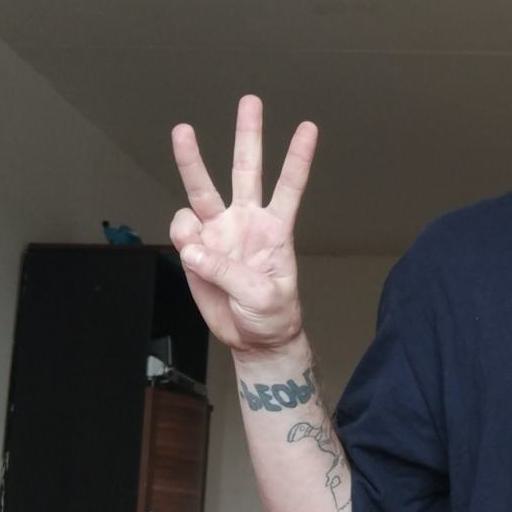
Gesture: three